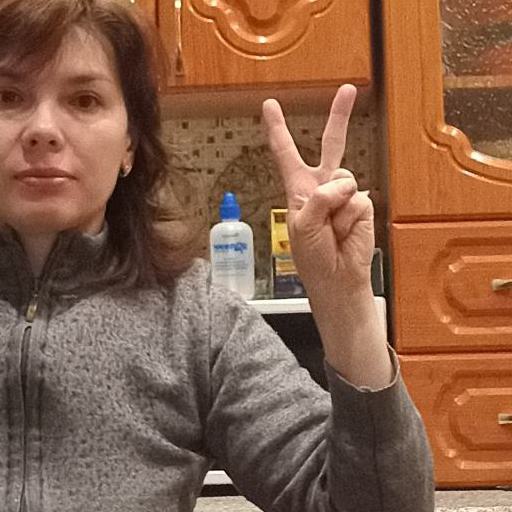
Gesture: peace